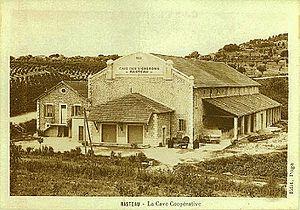
La Cave coopérative des vignerons de Rasteau
Le rasteau est un vin d'appellation d'origine contrôlée produit sur les communes de Cairanne, Rasteau et Sablet, dans le Vaucluse. Pour les vins rouges, seule la commune de Rasteau a le droit d'en produire. La reconnaissance d’AOC date de 1944 pour les vins doux naturels et de 2010 pour les vins rouges secs.
Rasteau est une commune française située dans le département de Vaucluse, en région Provence-Alpes-Côte d'Azur.